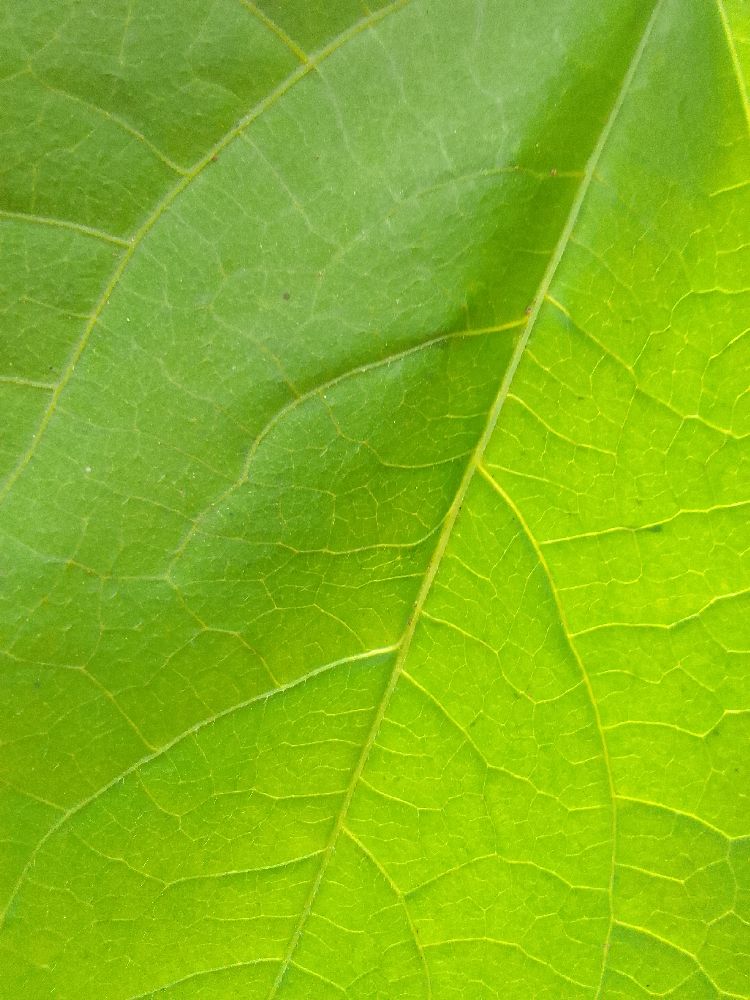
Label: healthy